Majapahit

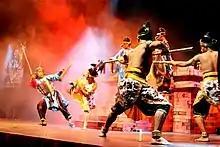
Theatrical performance depicting the Mongol invasion of Java, performed by 150 students of Indonesian Institute of the Arts, Yogyakarta. The history of Majapahit continues to inspire contemporary artists.

In West Sumatra, the legend of Minangkabau mentioned an invading foreign princeassociated with Javanese Majapahit kingdombeing defeated in a buffalo fight. In West Java, the Pasunda Bubat tragedy caused a myth to revolve around Indonesians, which forbids marriage between a Sundanese and a Javanese, as it would be unsustainable and only bring misery to the couple. In Malay Peninsula, the Malay Annals mentioned the legend of the fall of Singapura to Majapahit forces in 1398 was due to the betrayal of Sang Rajuna Tapa that opened the fortified city gate. In Brunei, the folk legend of Lumut Lunting and Pilong-Pilongan islands in Brunei Bay also connected to Majapahit.